Tirantes Bridge

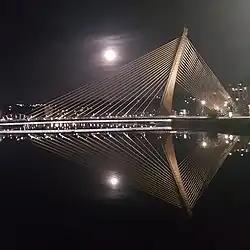
Tirantes bridge at night in 2022

The Tirantes Bridge is a cantilever spar cable-stayed bridge that crosses the Lérez River in the city of Pontevedra, Spain, linking the south bank to the north bank at the level of the city's Congress Hall.